Tomsk State University

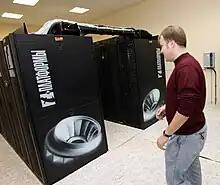
SKIF Cyberia supercomputer

The Research Library and Tomsk State University were opened in the same year, 1888. The founder of the library was Vasily Florinskiy – physician and writer, organizer of Tomsk University.